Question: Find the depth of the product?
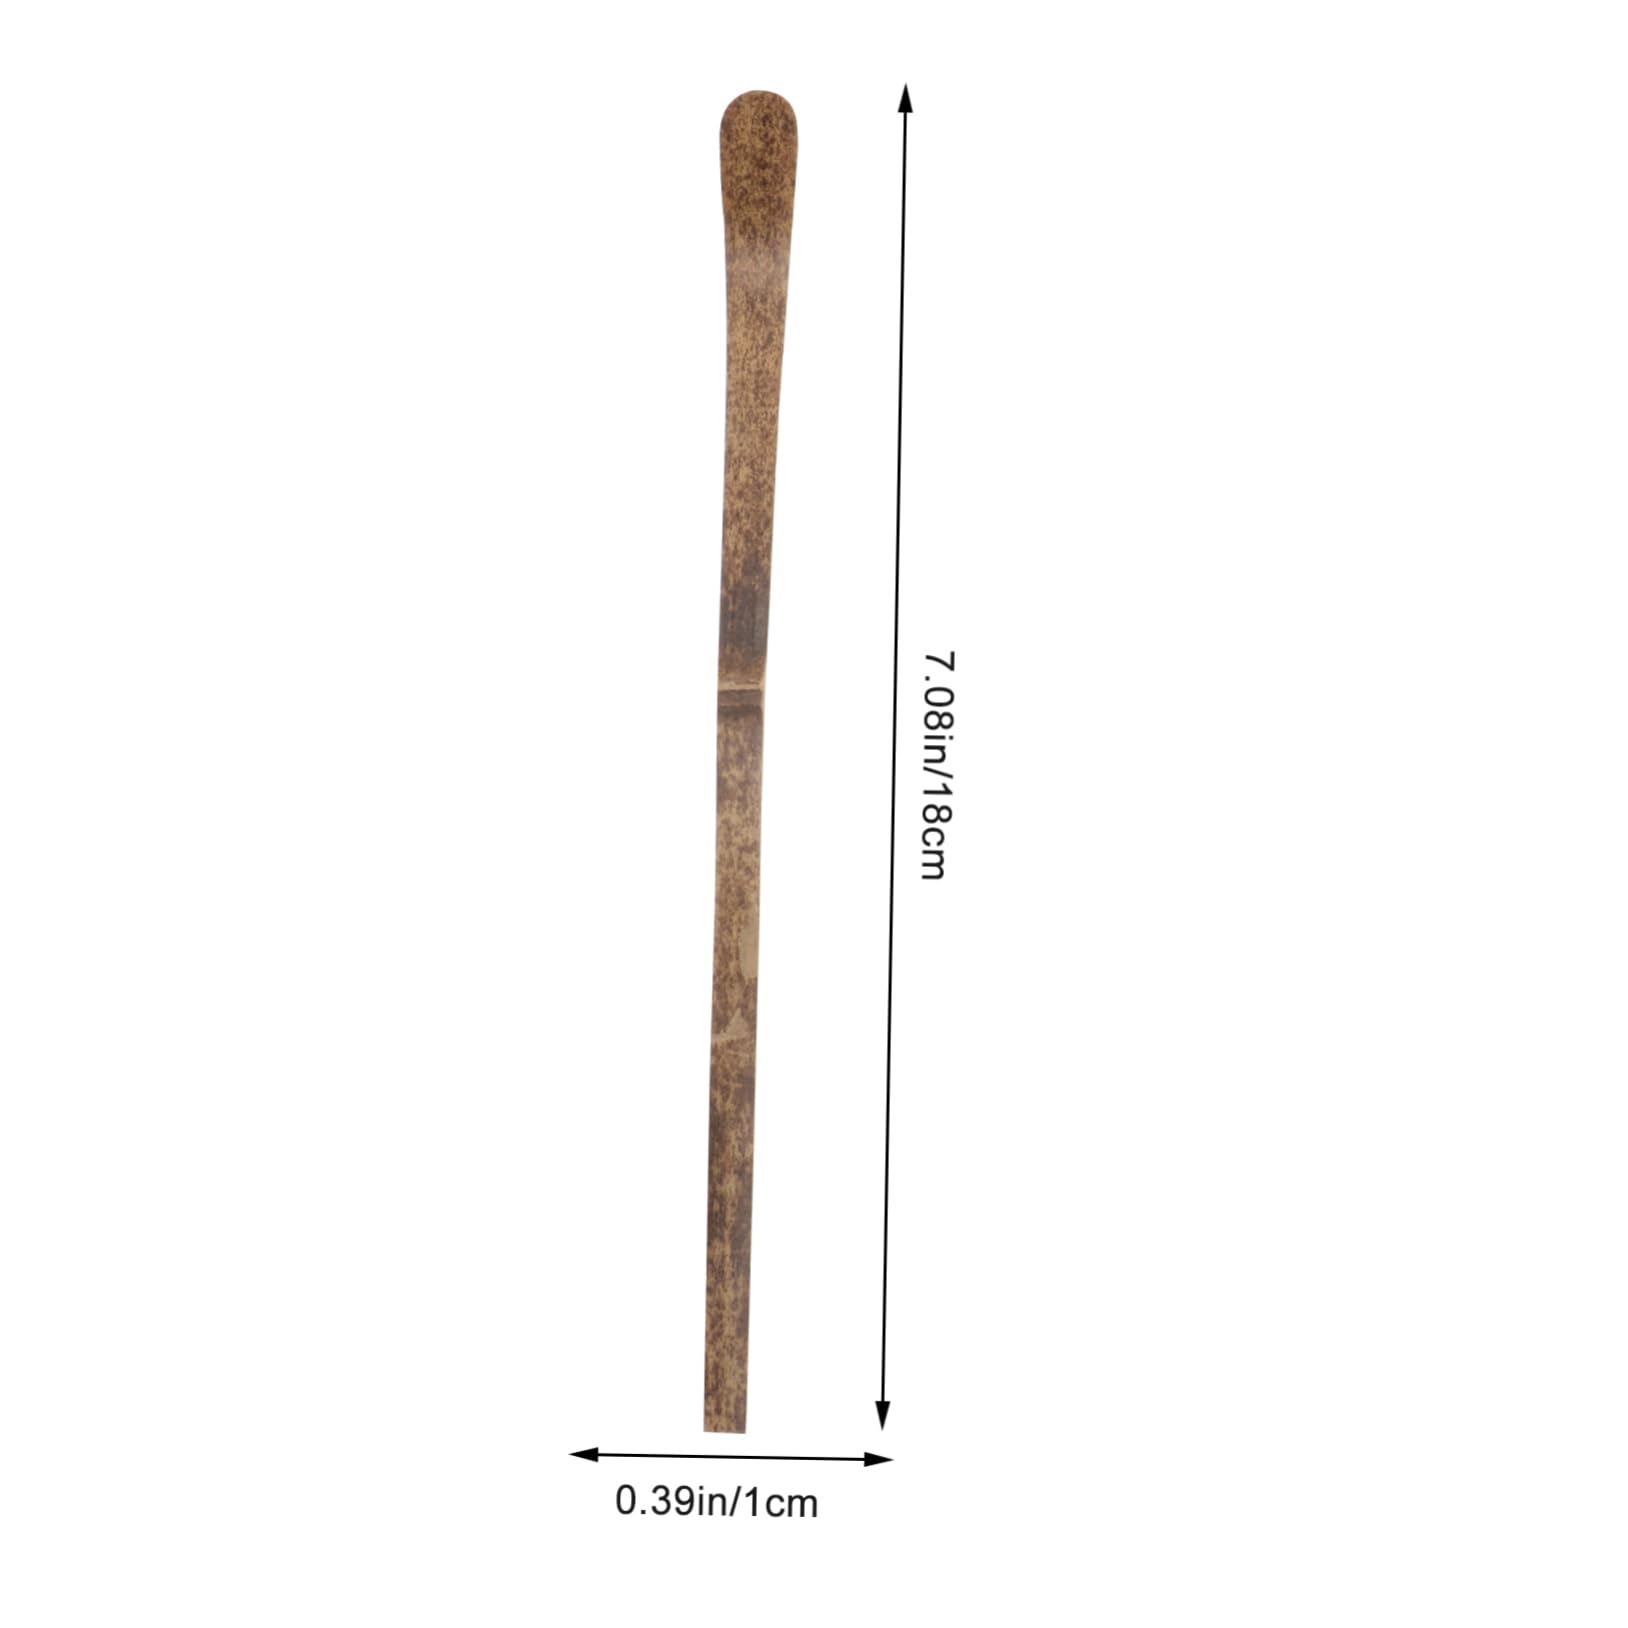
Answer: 18.0 centimetre